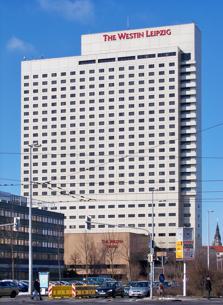
Building: The Westin Leipzig
Country: Germany
Year built: 1981
Hotel in Leipzig, Germany The Westin Leipzig Alternative names Hotel Merkur Hotel InterContinental Leipzig General information Status Completed Type Hotel Location Gerberstraße 15 Leipzig , Germany Coordinates 51°20′47.68″N 12°22′32.37″E / 51.3465778°N 12.3756583°E / 51.3465778; 12.3756583 Construction started 1979 Completed 1981 Opening 13 March 1981 Cost 16.1 billion Japanese yen Management Westin Hotels & Resorts Height Roof 96 m (315 ft) Technical details Floor count 27 Design and construction Architect(s) Kajima architects, Tokyo Developer Limex-Bau Export-Import, East Berlin Main contractor Kajima Corporation , Tokyo Other information Number of rooms 436 The Westin Leipzig is a hotel in Leipzig , Germany. At 96.8 m (318 ft) tall, it is the second-tallest building in Leipzig as of 2023. Constructed for the GDR hotel chain Interhotel as Hotel Merkur , the hotel has been operated by Westin Hotels & Resorts since 2003. It features 436 rooms on 27 floors, of which 17 are guest floors and three are office floors. There is a swimming pool and a wellness area on the fourth floor. The hotel houses the Brühl restaurant and the Falco and Shinto bars. History Planning In the concept for the Leipzig Trade Fair in 1971, the construction of additional hotels for trade fair visitors from abroad was a priority task. The urban planners from the office of the chief architect of the city of Leipzig had examined and proposed several locations. But things turned out differently. The draft by the architects from Tokyo's Kajima Corporation was already complete; the only thing that had to be done in Leipzig was finding a suitable plot of land and making it available. A location was chosen that had not previously been intended for a high-rise dominant. The contract to build the 5-star hotel was signed in 1978 between the GDR foreign trade company Limex and the Japan GDR Project Company . Kajima took over the project planning and execution. The cost of construction was 16.1 billion Japanese yen. This corresponded to around 157 million Deutschmarks at an average exchange rate traded on international exchange markets on 1 January 1981. The foundation stone was laid in September 1978. All of the precast concrete parts needed to build the outer facades were delivered from West Berlin . On 31 January 1981 Kajima handed over the import object to the Interhotel association. Hotel Merkur (1981) Hotel Merkur The Hotel Merkur opened on 13 March 1981, timed to the opening of the Frühjahrsmesse (Spring Trade Show), In addition to ministers and state secretaries of the GDR, about 100 representatives of Japanese business were present. The construction company (shell construction) was Dyckerhoff & Widmann AG (DYWIDAG Berlin/West branch), which also had the precast concrete parts delivered from West Berlin. The elevators were installed by a Japanese company. AB Svenska Fläktfabriken from Sweden handled the heating, air conditioning and plumbing. East German companies were involved in the construction, from the interior fittings to the flat roof sealing (VEB Spezialbau Magdeburg ) and plumbing (sheet metal work). When it opened, the Hotel Merkur had 447 air-conditioned rooms and apartments with 700 beds, twelve restaurants, bars and clubs with a total of 800 seats – including Sakura , the second Japanese restaurant in the GDR after a restaurant in Suhl – as well as five salons and a 265-seat banquet and convention center . The hotel employed 740 people, including 110 at the Intershop . The hotel had 15 in-house vehicles from the Wartburg , Lada and Volvo brands. The hotel also had its own passport and visa office. In January 1987 the 15th Congress of Internists met in the hotel, in April the International Congress of the Anatomical Society ; in September of the same year, the 23rd anniversary of the European Association for the Study of Diabetes . On 8 March 1990, Leipzig's first casino opened in the hotel. In the top ten list of the Allgemeine Hotel- und Gastronomie-Zeitung (AHGZ) in 1991, the Hotel Merkur was ranked 8th among the best hotels in Germany. Postcard (2008) The Treuhandanstalt initially continued to run the Interhotels, but later sold it to investors . Inter-Continental Leipzig On 1 January 1993, the Hotel Merkur became the Hotel Inter-Continental Leipzig , managed by Inter-Continental Hotels . Between 1993 and 1994, a total of 43 million DM was invested in the renovation and conversion of the house. On the occasion of the 50th anniversary of Inter-Continental Hotels & Resorts, the hotel initiated the environmental and benefit campaign "One Day for Leipzig" in 1996. The Westin Leipzig At the end of 2002, Westin Hotels & Resorts assumed management of the four-star hotel and it was renamed The Westin Leipzig on 1 January 2003. On 28 April 2005, the Falco restaurant opened on the 27th floor under the direction of Peter Maria Schnurr. In 2007 the gourmet restaurant received its first Michelin star and in 2008 the Falco received its second Michelin star. It was the first restaurant in the new federal states with two Michelin stars. In November 2023, the restaurant closed forever because it was no longer viable due to a lack of skilled workers and immensely increased costs. On the occasion of the hotel's 30th anniversary (2011), Bild published details from the Stasi file of the Hotel Merkur with "personal records of sex for sale , clumsy spies and hotel employees who even betrayed their own colleagues". Gil Ofarim incident In October 2021, the hotel received extensive negative media coverage, after singer Gil Ofarim claimed to have received Anti-semitic treatment from a receptionist, because of his Star of David necklace. The employee filed a defamation complaint against Ofarim and a threatening complaint based on social media posts. The hotel initially put two employees on leave and hired a law firm to investigate. This found no evidence of criminal or labor law measures against the employees. The case was submitted to the public prosecutor 's office for legal review. According to media reports, no chain with a visible Star of David could be identified on the surveillance videos of the hotel. After the investigation was completed, the public prosecutor's office in Leipzig dropped the case against the hotel employee and brought charges of defamation and false suspicion against Ofarim. The trial against Ofarim began on 7 November 2023, with ten trial days scheduled. Ofarim admitted during the trial that he had lied and fabricated the incident. He apologized to the hotel's manager and was ordered to pay a fine of €10,000 to the Jewish community of Leipzig and the House of the Wannsee Conference , a Holocaust museum in Berlin. Ofarim was condemned by the Central Council of Jews in Germany, which said he had done "great damage to the victims of genuine antisemitism." Awards 2007 Restaurant of the Year for the Falco 2007 first Michelin star for the Falco 2008 second Michelin star for the Falco See also List of tallest buildings in Leipzig Literature Wolfgang Hocquél, Leipzig. Architektur von der Romanik bis zur Gegenwart , 2. stark erweiterte Auflage, Passage Verlag, Leipzig 2004, ISBN 3-932900-54-5, p. 173f. Annette Menting, Leipzig. Architektur und Kunst , Reclams Städteführer, Reclam -Verlag, Ditzingen 2022, ISBN  978-3-15-014310-0, p. 102f. References